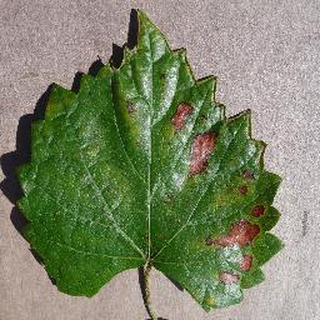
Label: grape_esca_black_measles